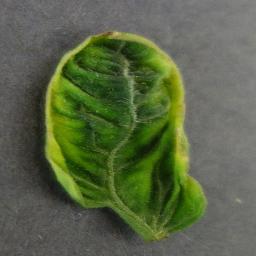
Label: Tomato___Tomato_Yellow_Leaf_Curl_Virus